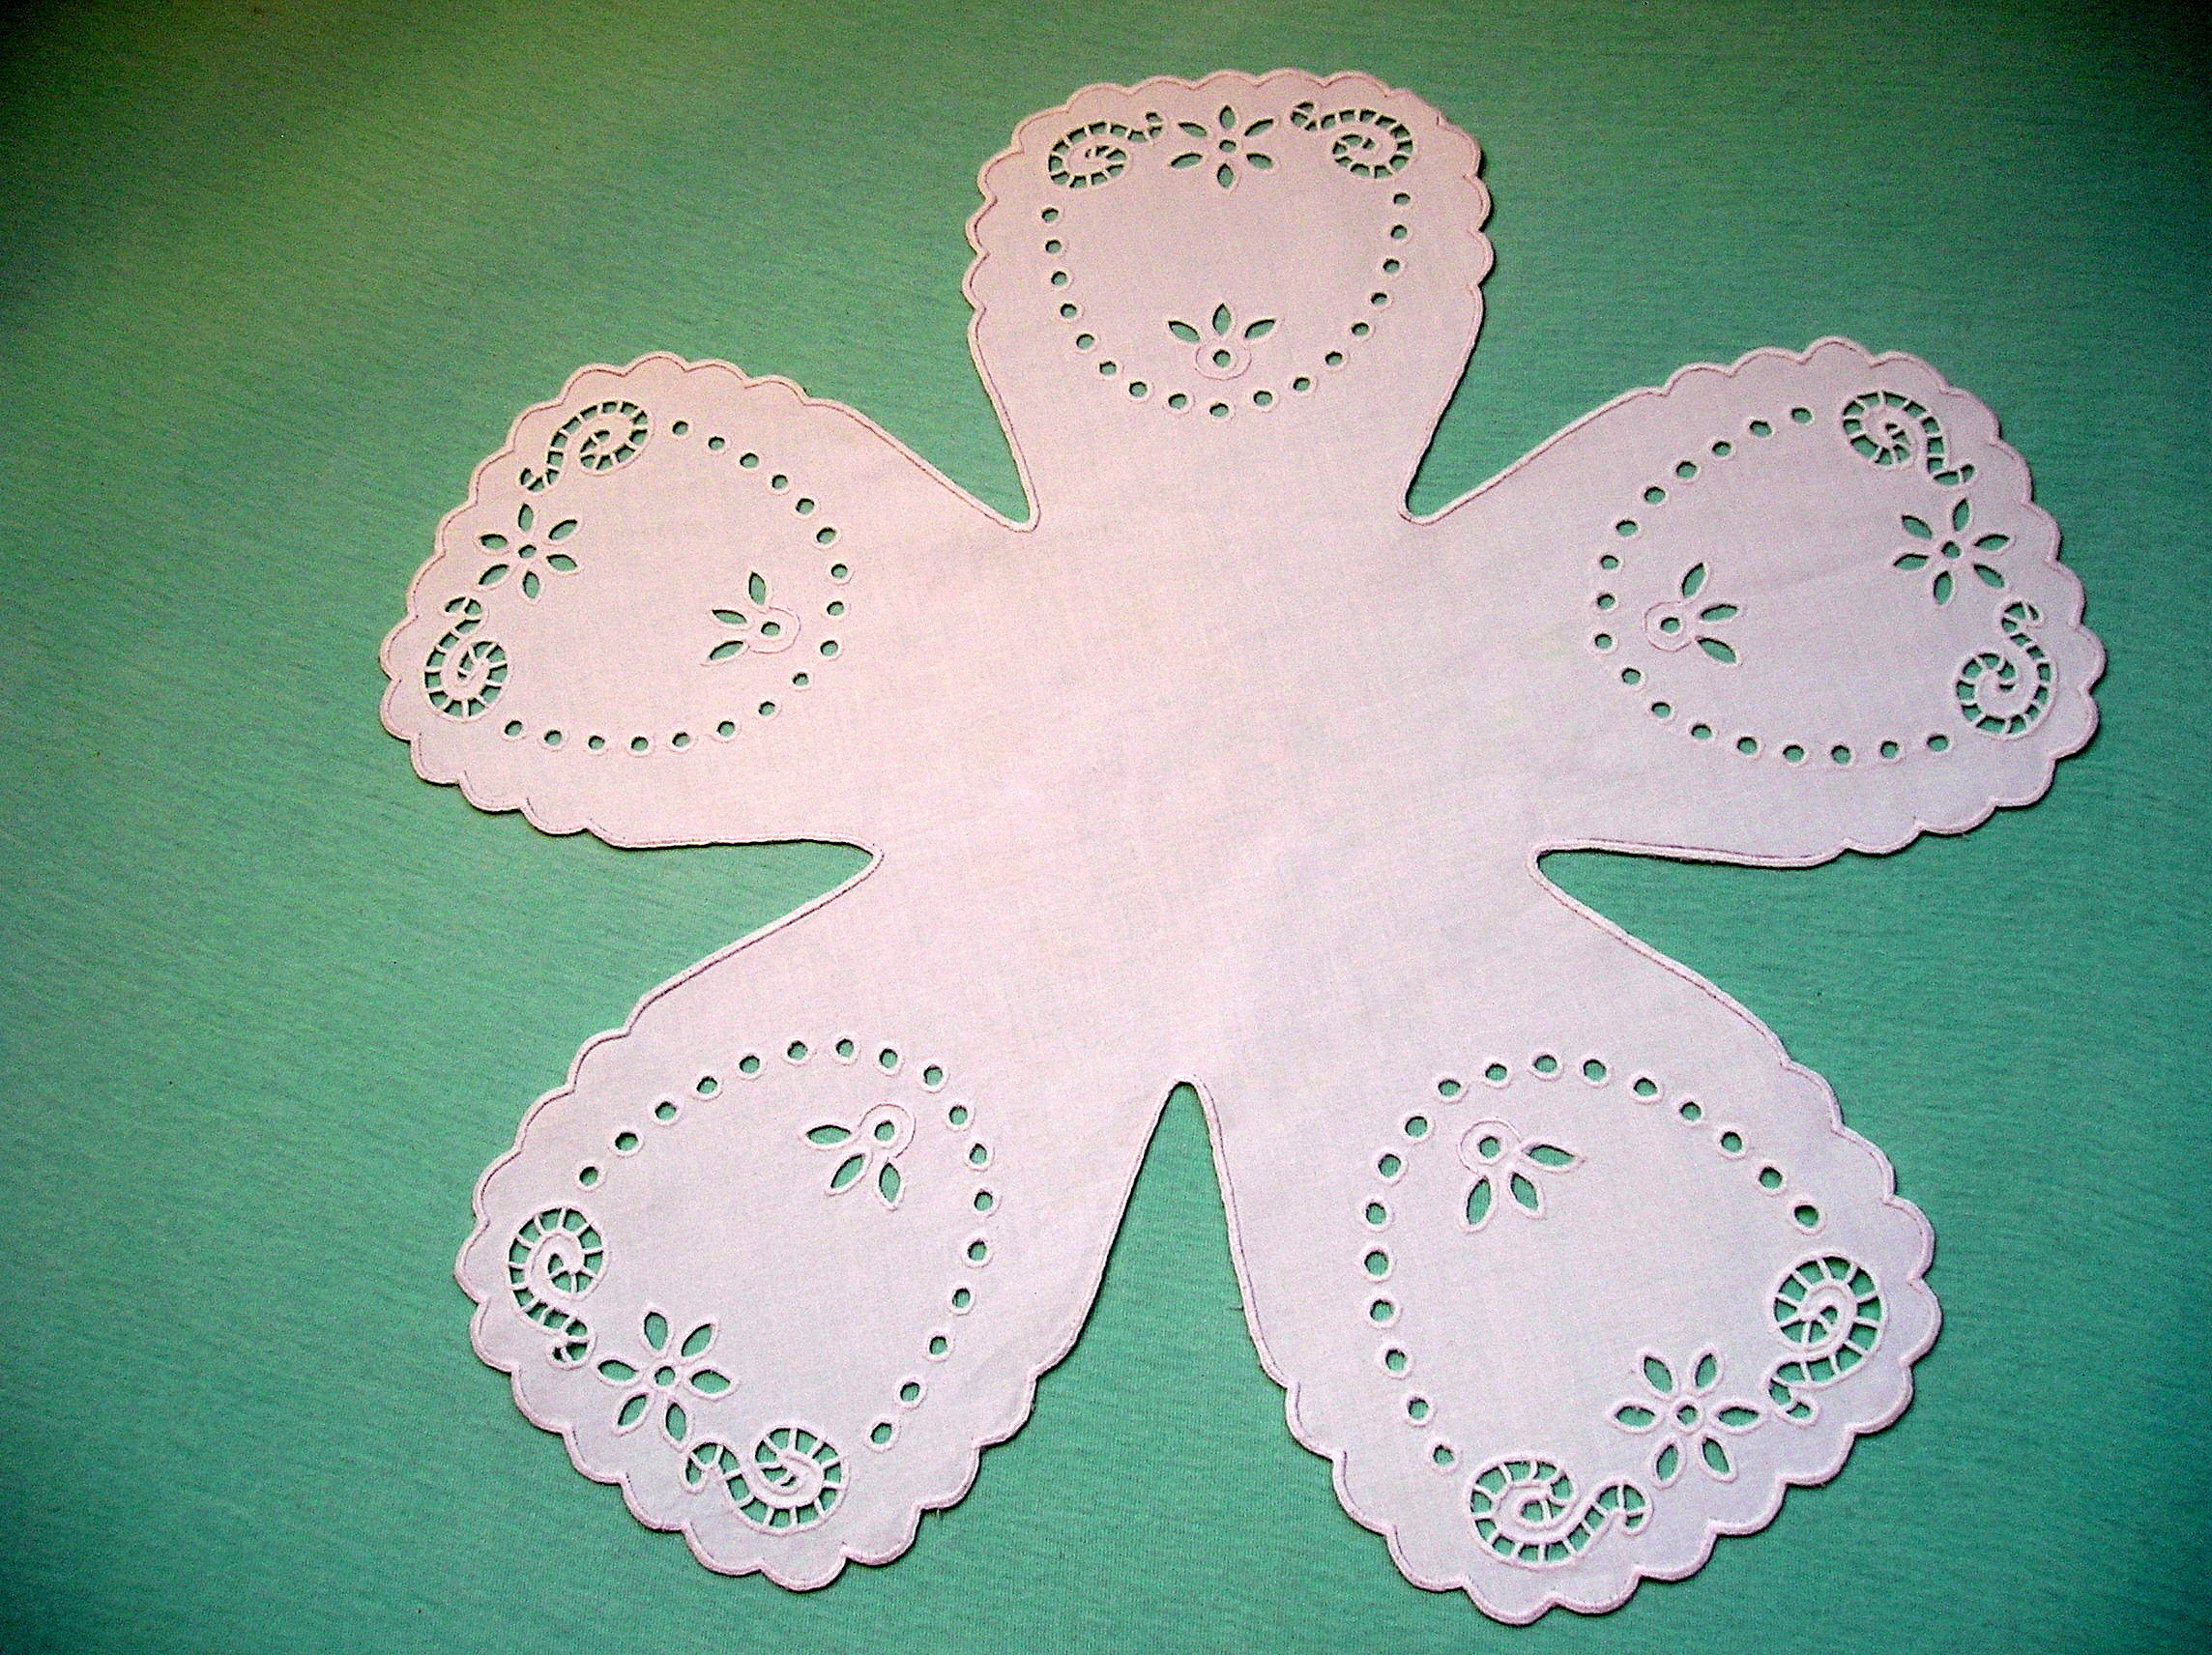
Hand embroidered, table, white, flower, textile, material, petal, organism, paper, product, symmetry, art